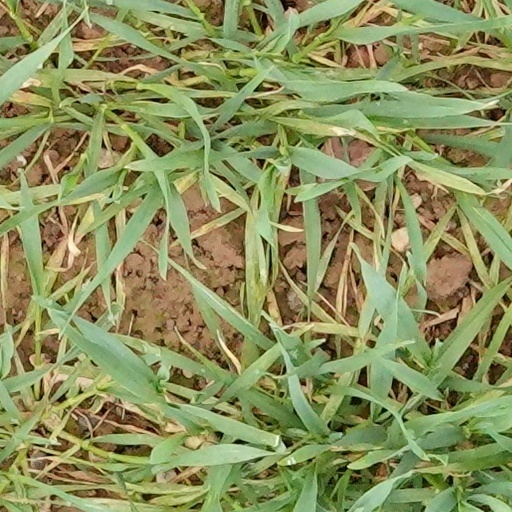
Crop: wheat